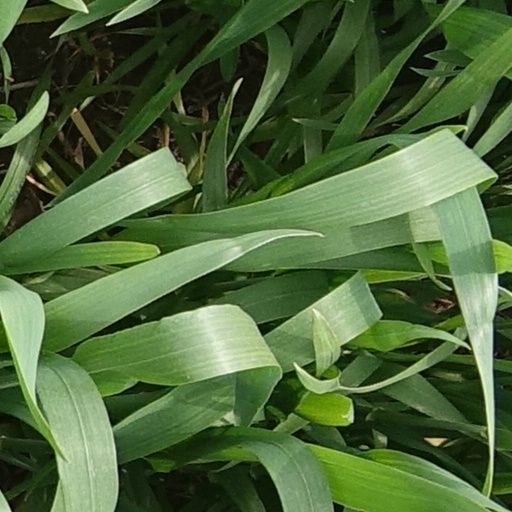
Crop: wheat